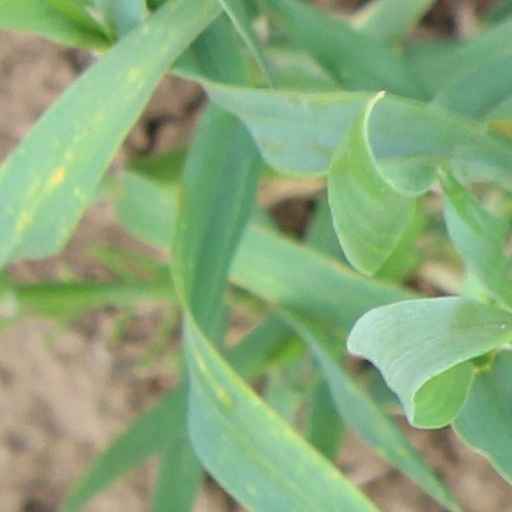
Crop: wheat